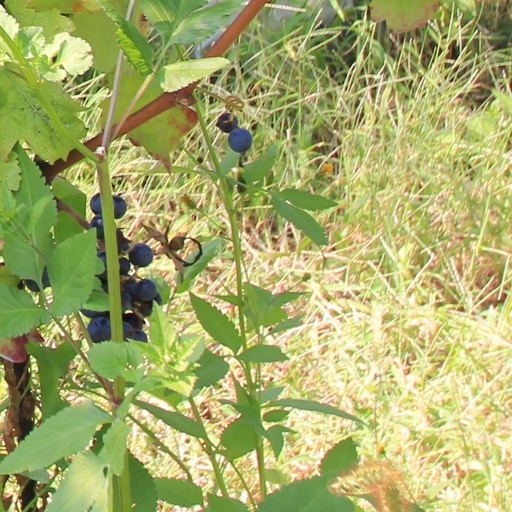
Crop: grape